Quirinus van Amelsfoort

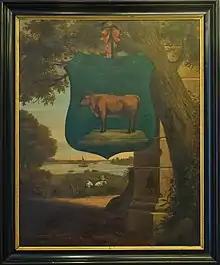
"Maasland" by Quirinus van Amelsfoort and Franciscus Johannes de Groot, Noordbrabants Museum in 's-Hertogenbosch, 1804-5

Van Amelsfoort was born and died at 's-Hertogenbosch. He painted allegories, history, and portraits; in the last the likenesses were remarkable for their truth.